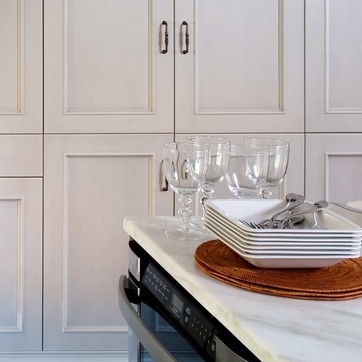
Material: glass